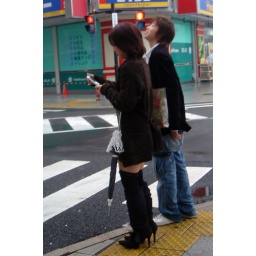
cute girl in numazu